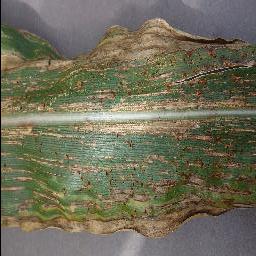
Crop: corn
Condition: (maize)_cercospora_spot_gray_spot